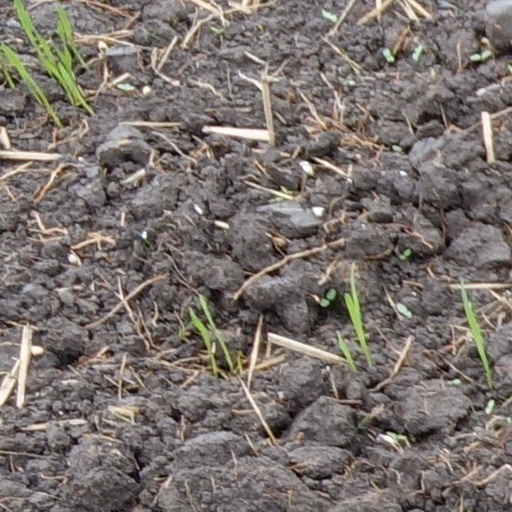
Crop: wheat